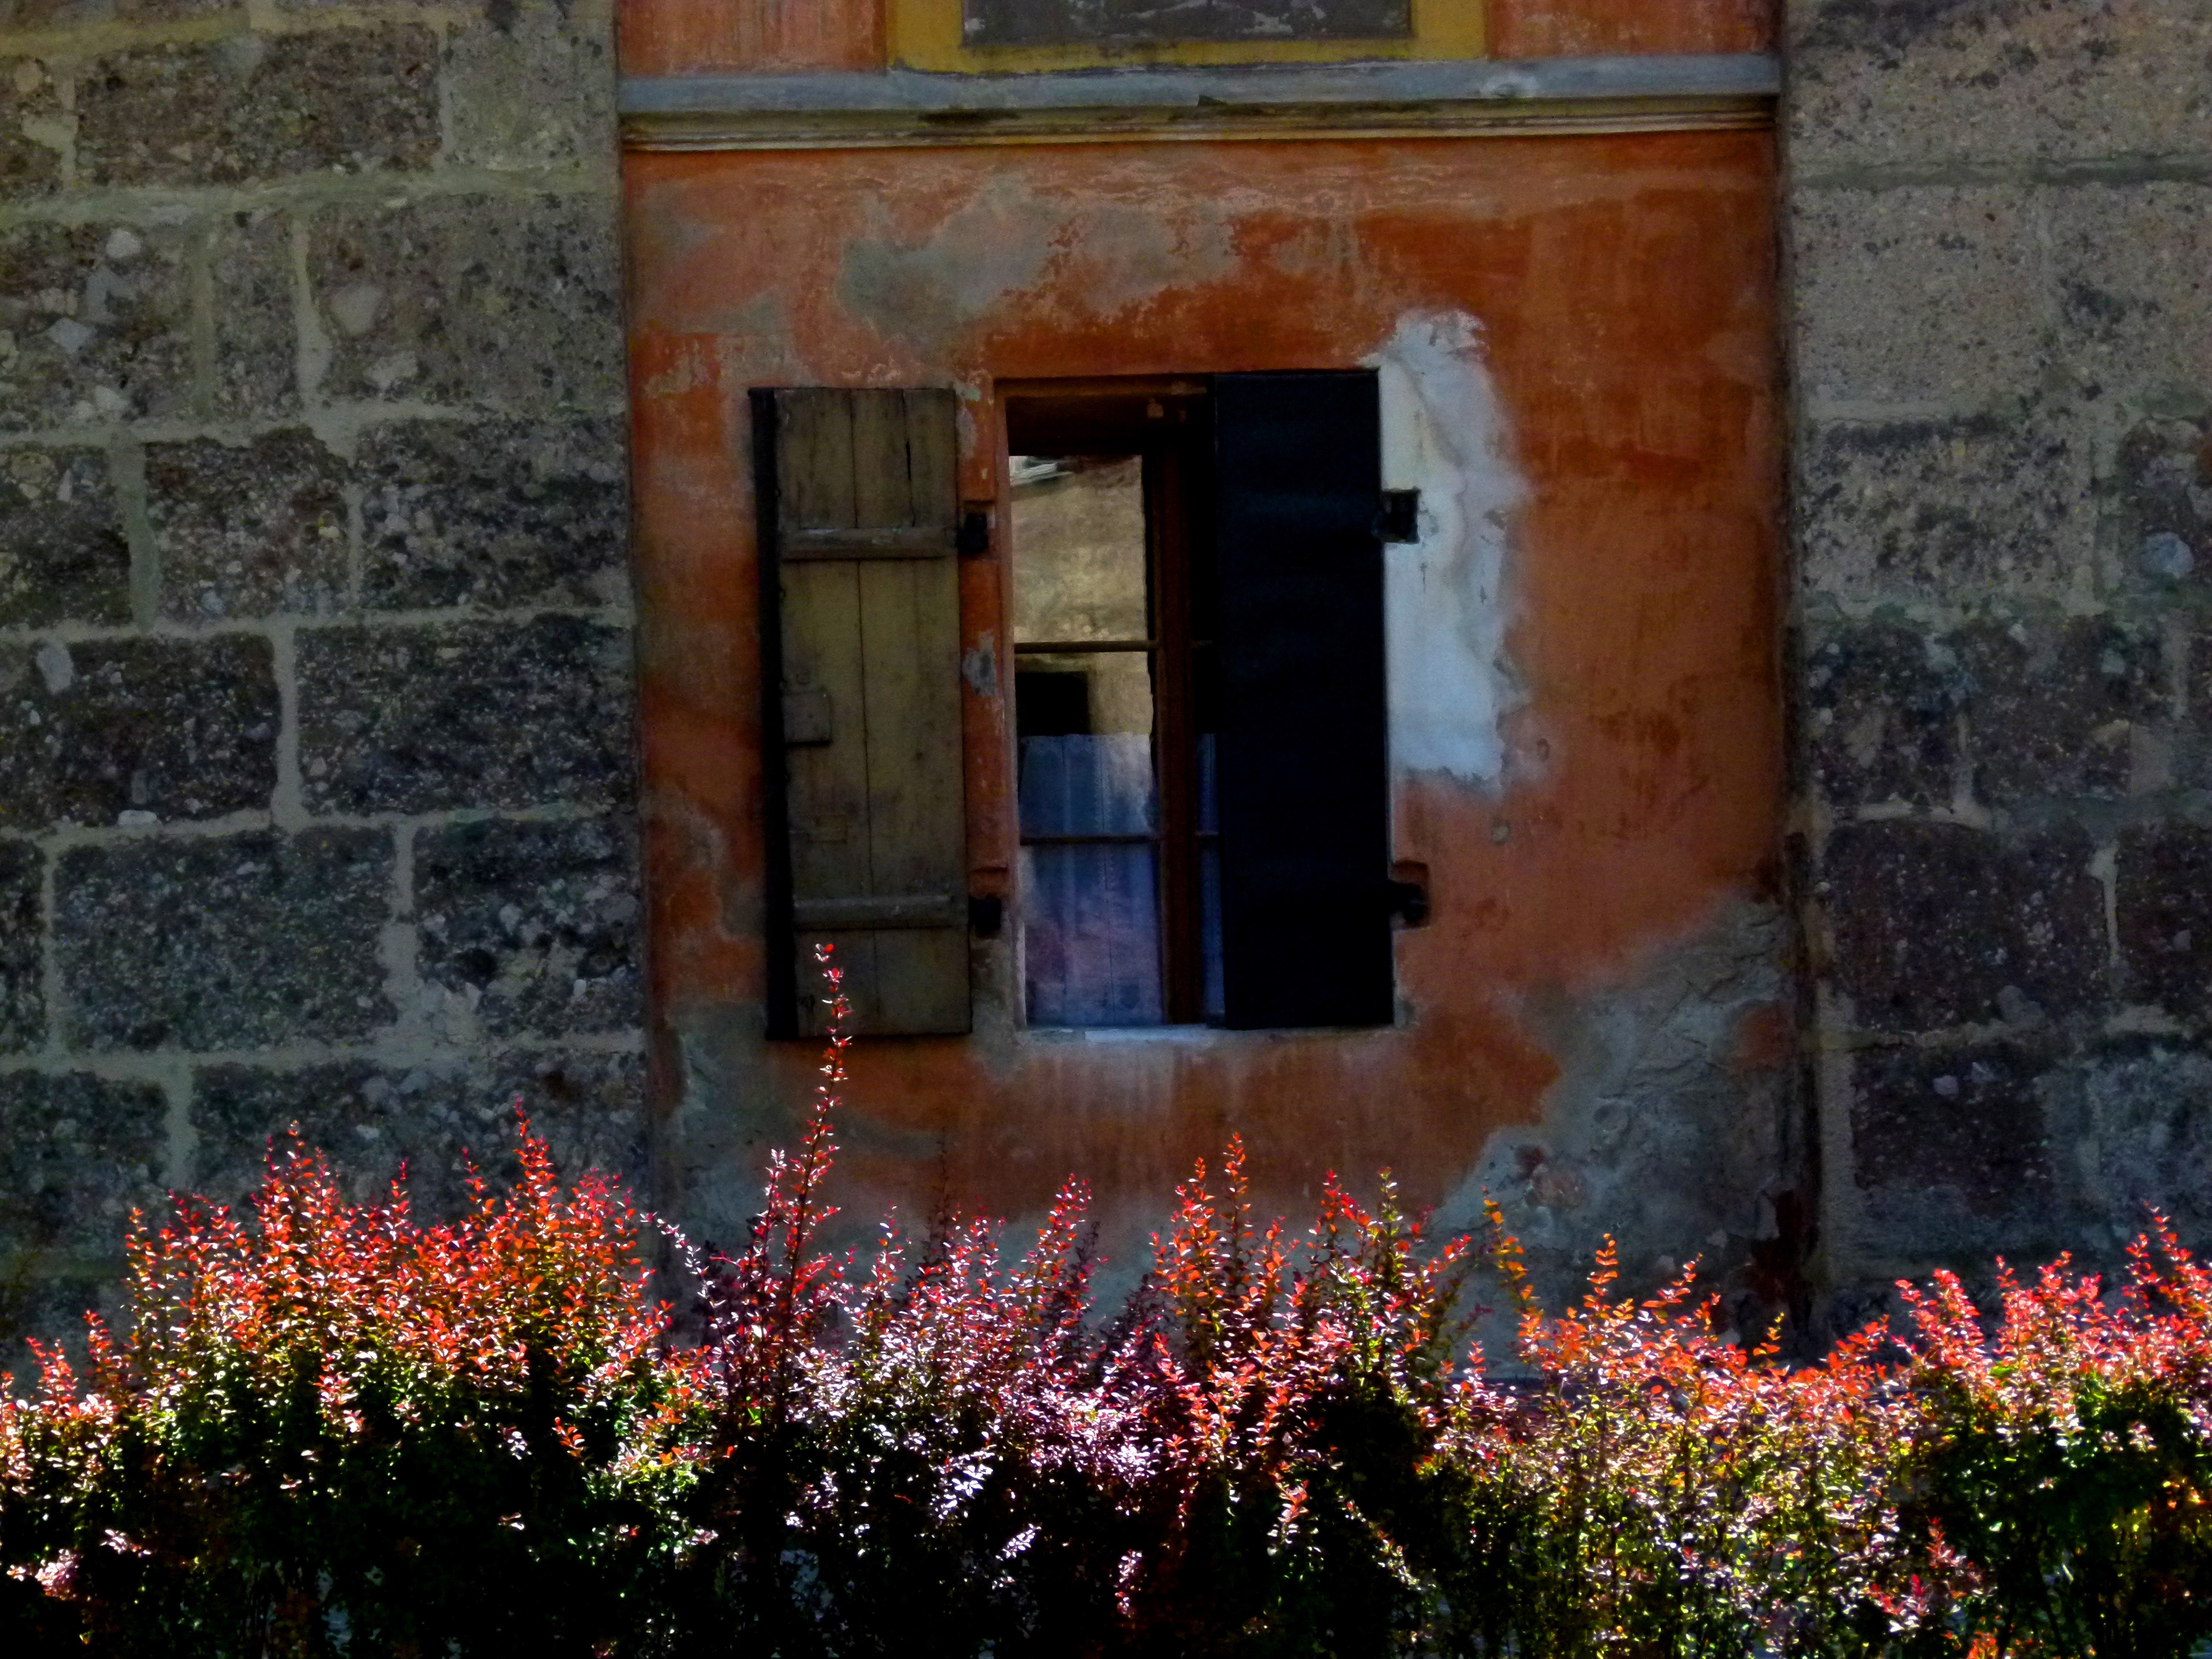
architecture, house, window, building, old, home, wall, red, color, broken, metal, abandoned, decay, ruin, old building, weathered, neglected, dilapidated, weird, forget, transient, leave, stainless, break up, lapsed, run down, finiteness, passed, urban area, arichtektur